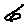
Label: 6